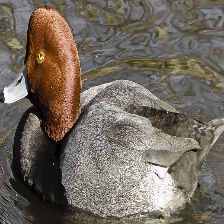
Species: RED HEADED DUCK
Scientific name: AYTHYA AMERICANA
ImageNet parent category: drake